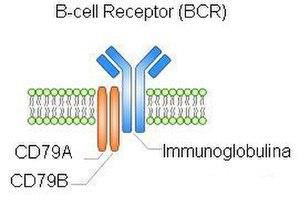
Le système immunitaire adaptatif désigne les lymphocytes T, qui contribuent à l'immunité à médiation cellulaire, et les lymphocytes B qui sont responsables de l'immunité à médiation humorale. Ces deux populations cellulaires ont des propriétés et des fonctions distinctes des cellules du système immunitaire inné.
Le récepteur des lymphocytes B est une protéine transmembranaire réceptrice localisée à la surface de la membrane plasmique des lymphocytes B. Le groupe fonctionnel d'accroche du récepteur est composé d'anticorps membranaires qui, comme tous les anticorps, ont un unique site de liaison antigène déterminé aléatoirement. Quand un lymphocyte B est activé lors de sa première rencontre avec un antigène qui s'attache à ses récepteurs, la cellule prolifère et se différencie pour générer une population de plasmocytes et de cellules mémoires.